History of Marseille

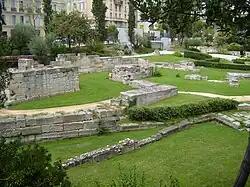
"Jardin des Vestiges" near the Vieux-Port with remains of the Hellenic harbour at Massalia

The city thrived by acting as a link between inland Gaul, hungry for Roman goods and wine (which Massalia was steadily exporting by 500 BC), and Rome's insatiable need for new products and slaves. During the Punic Wars, Hannibal crossed the Alps north of the city. In 123 BC, Massalia was faced by an invasion of the Allobroges and Arverni under Bituitus; it entered into an alliance with Rome, receiving protection—Roman legions under Q. Fabius Maximus and Gn. Domitius Ahenobarbus defeated the Gauls at Vindalium in 121 BC—in exchange for yielding a strip of land through its territory which was used to construct the "Via Domitia", a road to Spain. The city thus maintained its independence a little longer, although the Romans organized their province of Transalpine Gaul around it and constructed a colony at Narbo Martius (Narbonne) in 118 BC which subsequently competed economically with Massalia.